Le Dindon

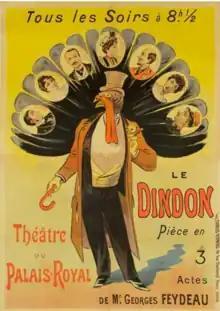
1896 poster

Le Dindon is a three-act farce by Georges Feydeau, first produced in Paris in 1896. It depicts the unsuccessful attempts of the central character – the ""dindon"" (roughly "the fall guy") to seduce a married woman, and the chaotic events caused by his fruitless machinations.